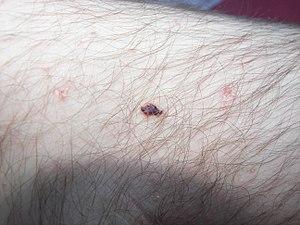
L'angiome cerise, aussi appelé angiome capillaire ou point rouge rubis, est une tumeur bénigne qui survient surtout chez les personnes âgées de plus de 40 ans.